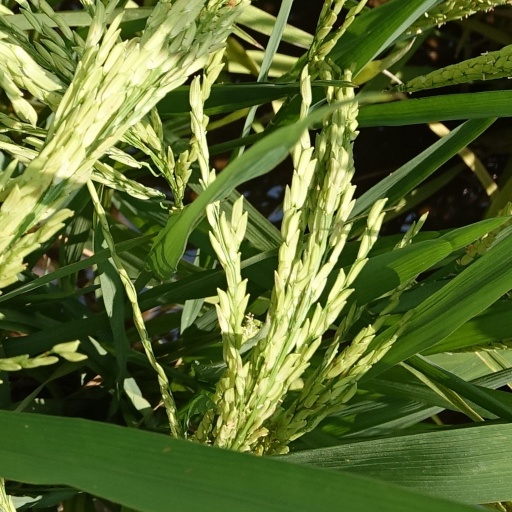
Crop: rice